Okeechobee, Florida

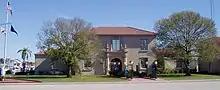
The city hall of the town.

Okeechobee is close to the site of the Battle of Lake Okeechobee, a major battle of the Second Seminole War, fought between forces under the command of Zachary Taylor and Seminole warriors resisting forced removal to Indian Territory west of the Mississippi River in the 1830s. (This territory was later admitted as the state of Oklahoma in 1907.)